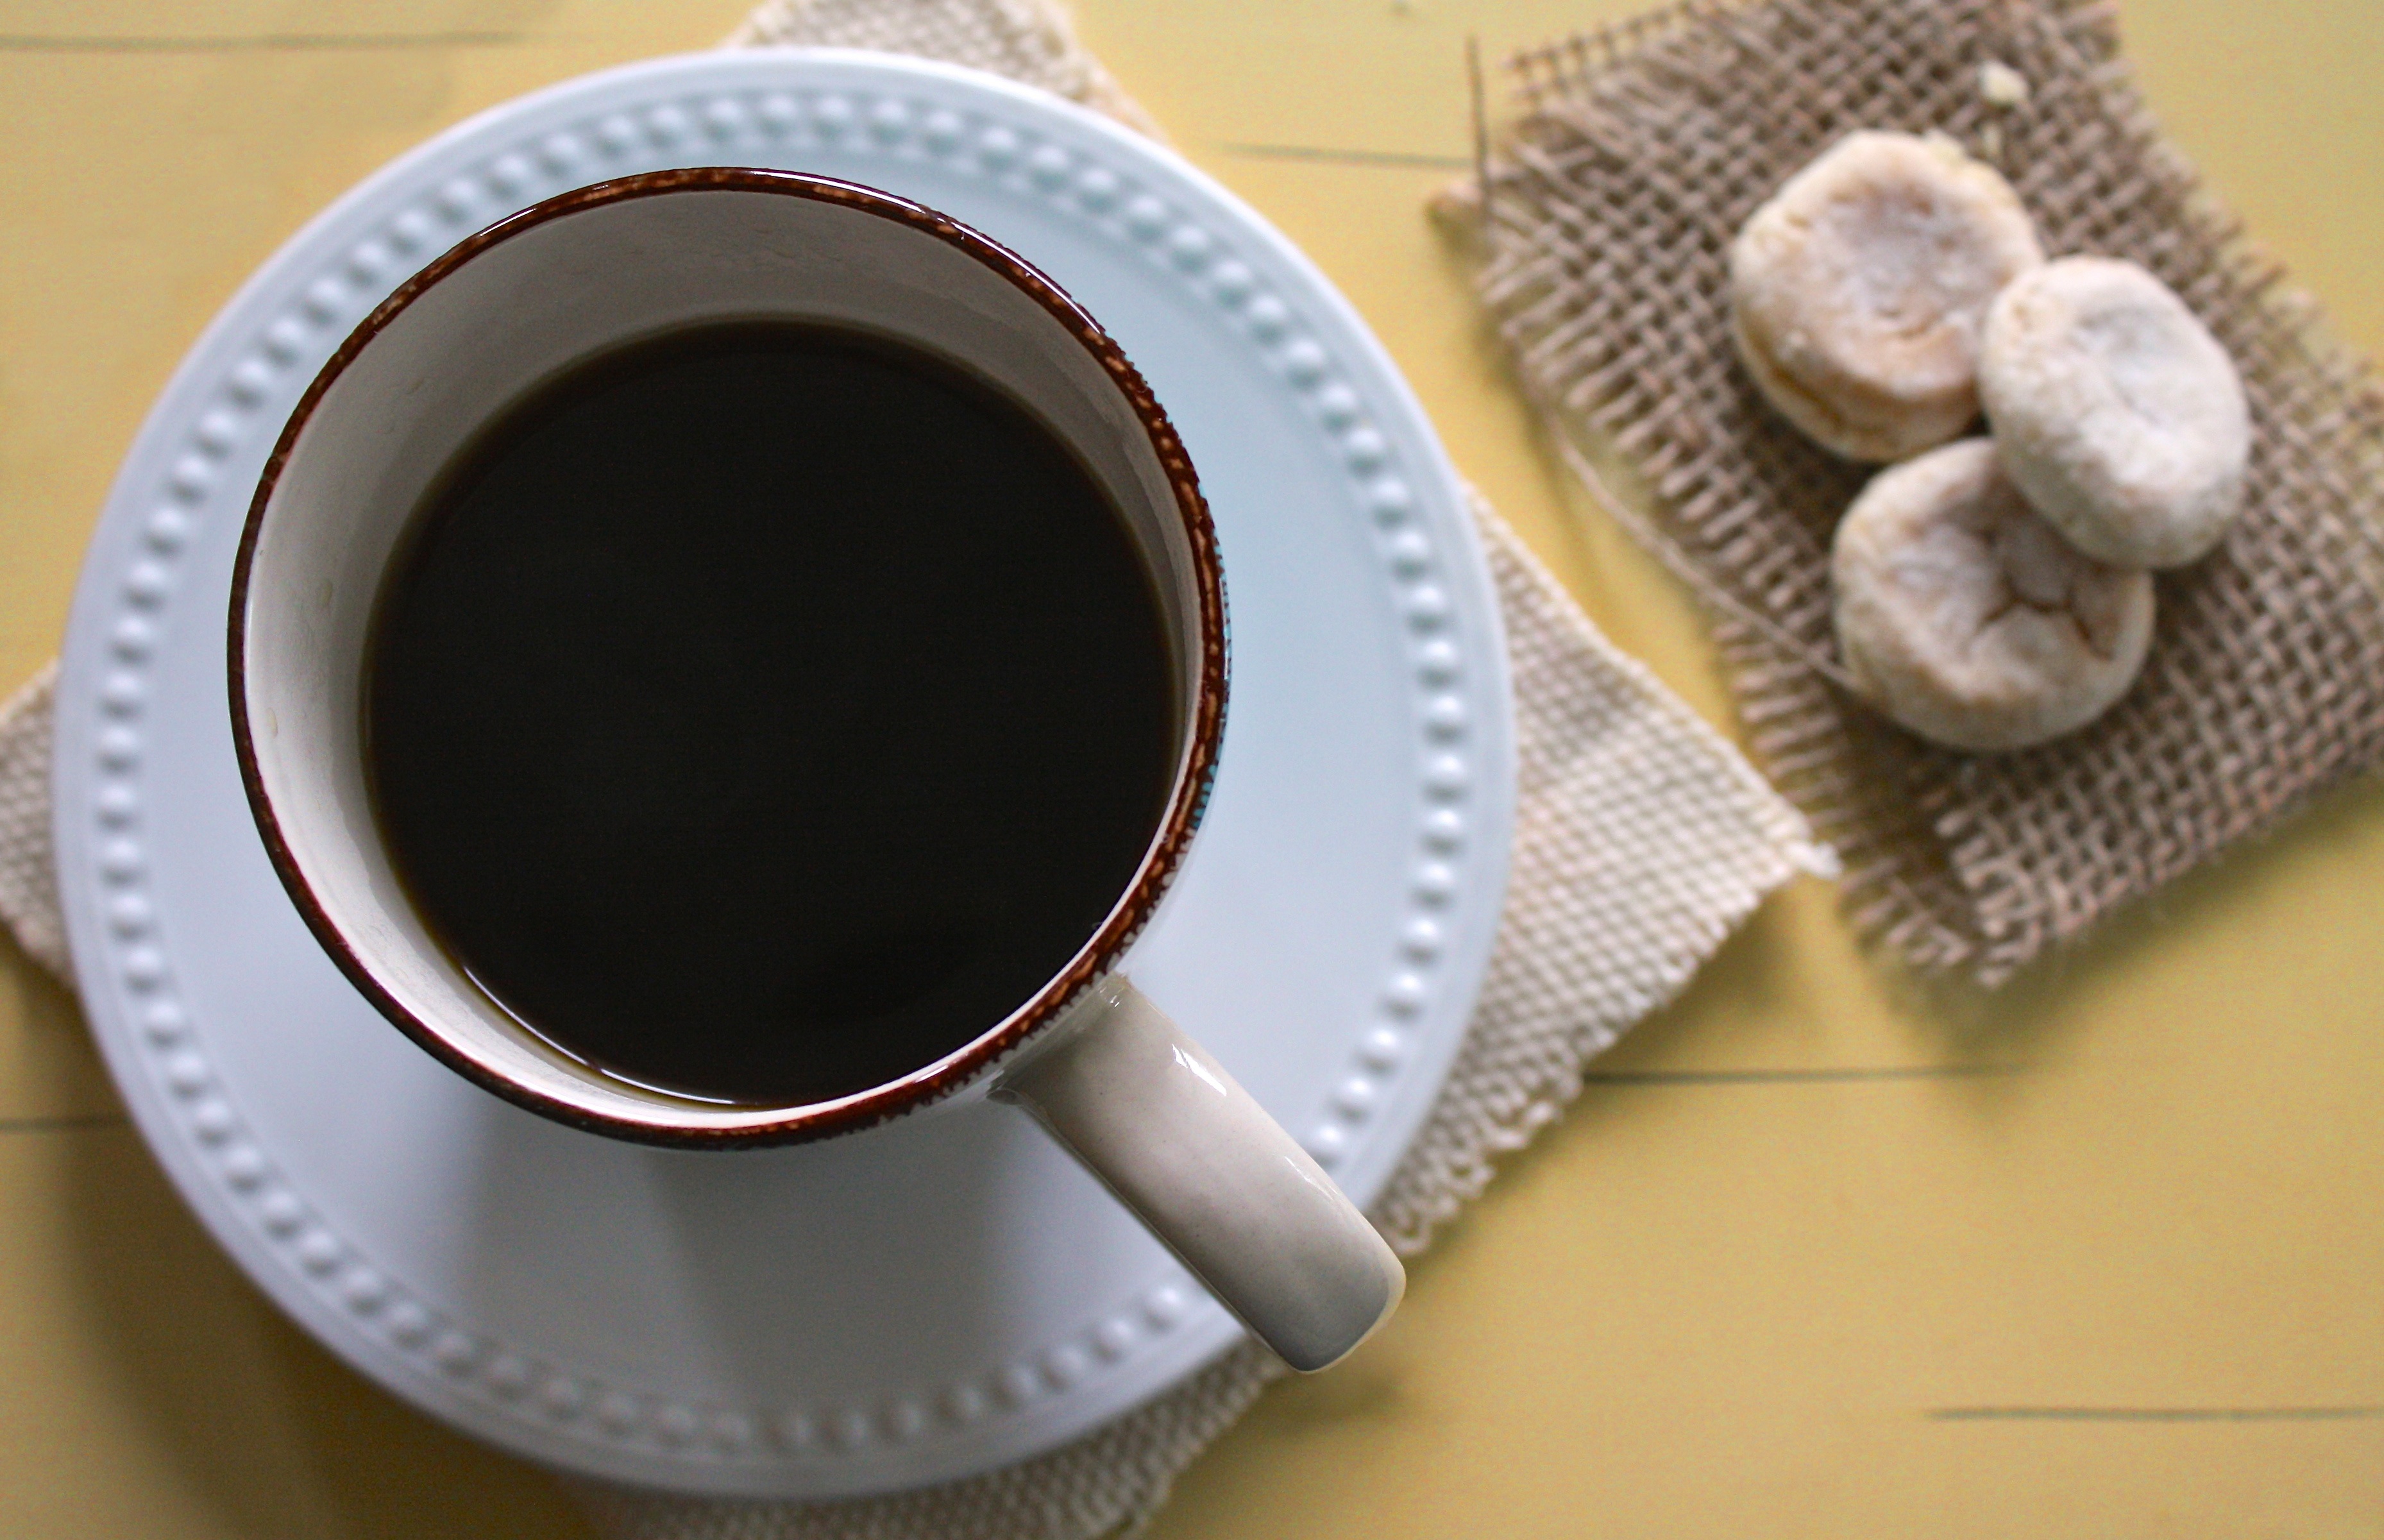
cafe, coffee shop, coffee, morning, home, foam, aroma, cup, cappuccino, shop, relax, beverage, drink, black, lifestyle, breakfast, gourmet, espresso, mug, snack, coffee cup, spoon, life, cup of coffee, caffeine, cookies, hot, java, enjoyment, brew, taste, brewed